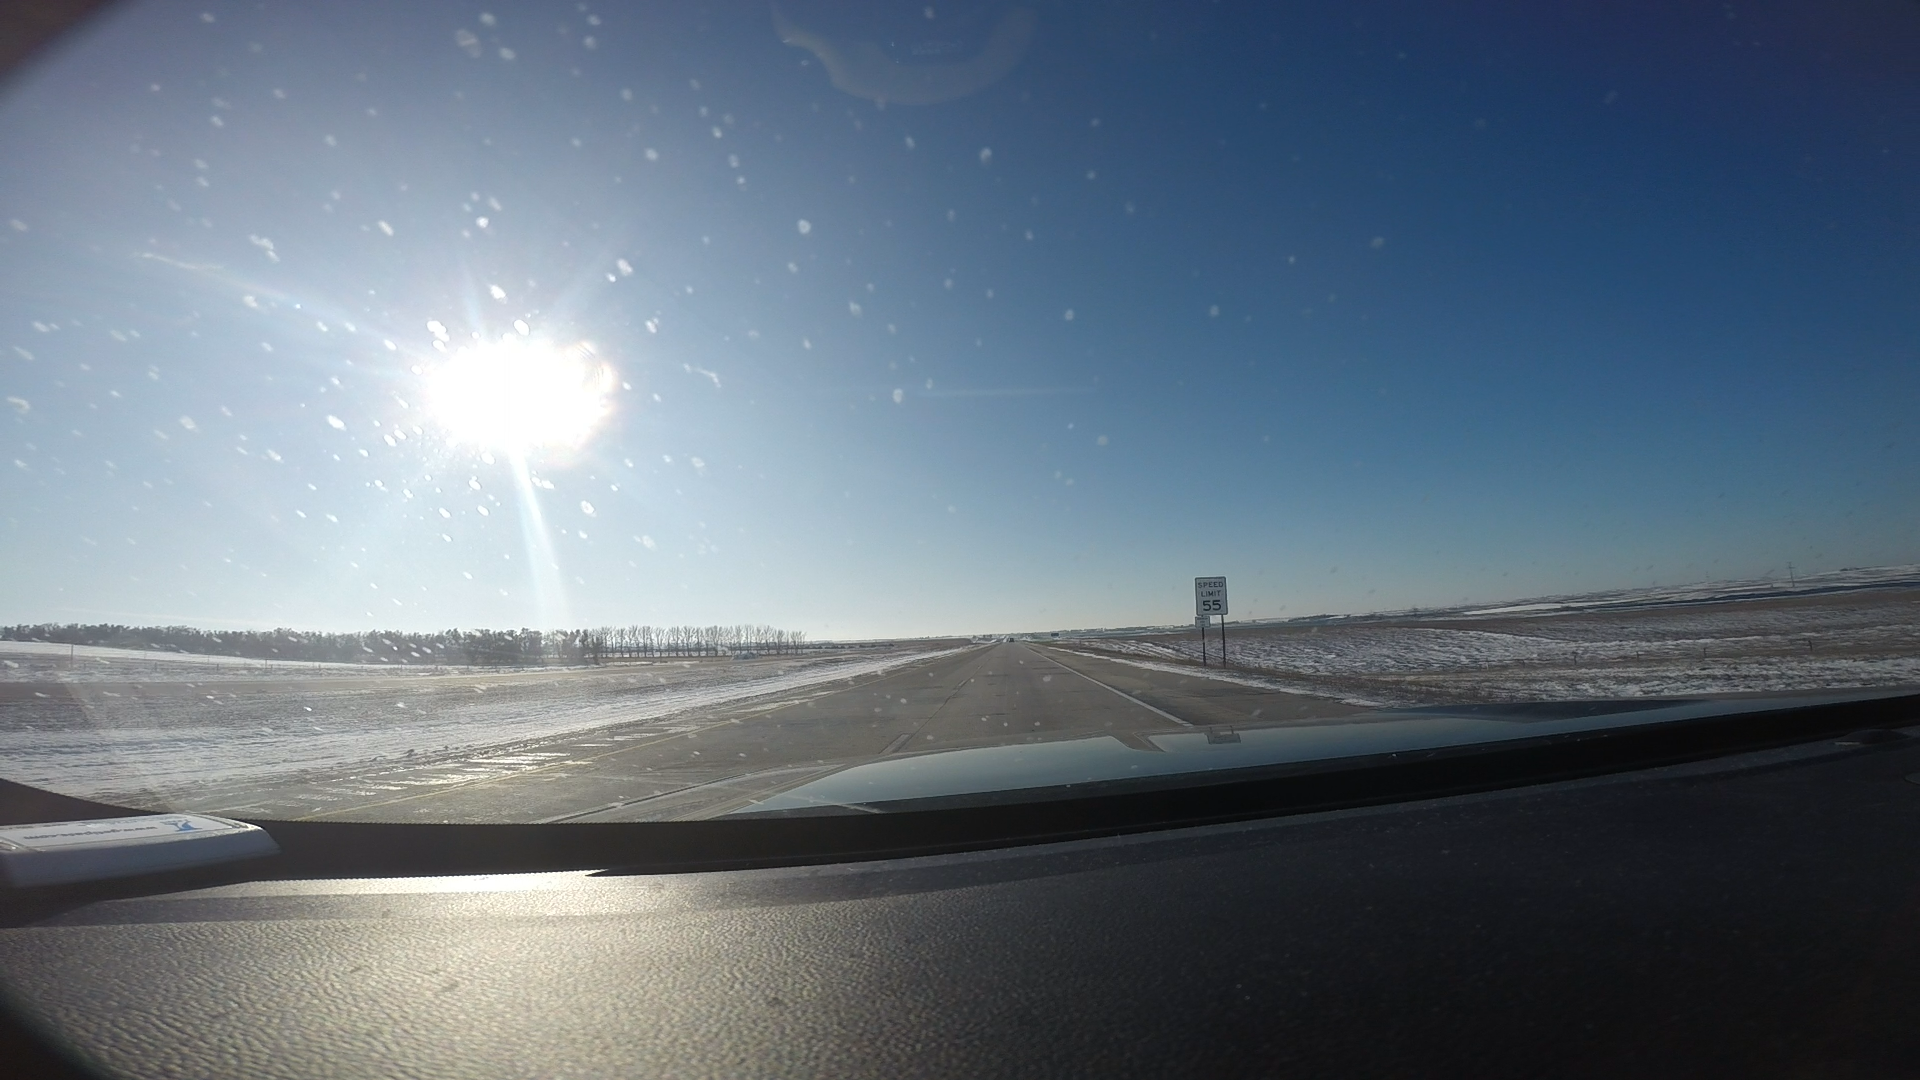
Speed limit sign label: mph55